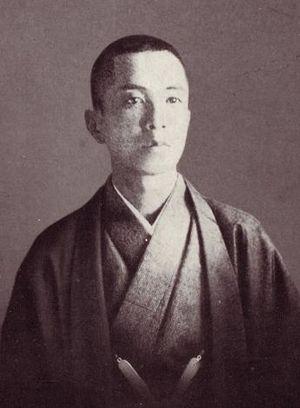
Takashi Nagatsuka, est un romancier et poète japonais.